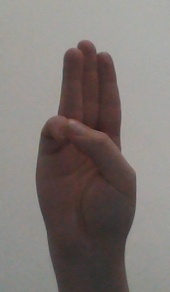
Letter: thaa